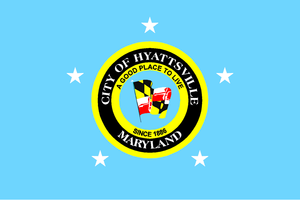
Hyattsville est une ville dans le Maryland aux États-Unis d'une population de 17 557 habitants en 2010.